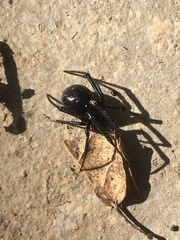
Species: Lactrodectus_hesperus